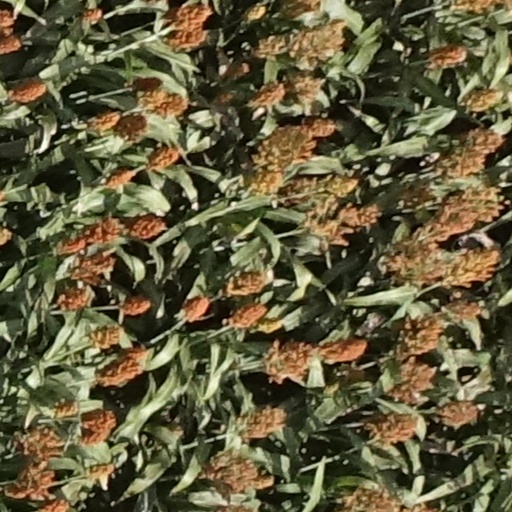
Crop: sorghum